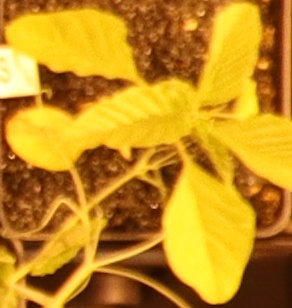
Label: Palmer Amaranth